Question: Please indicate a possible affordance area of the chair that can be used for sitting on
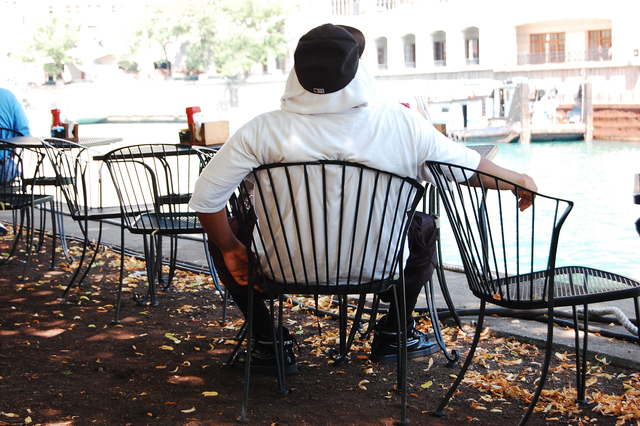
Answer: [268, 241, 417, 285]